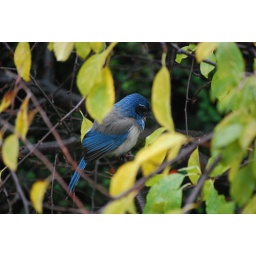
A bird perched outside my window in the rain today.